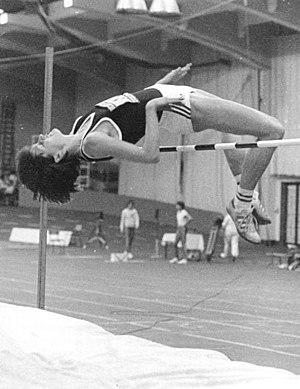
Susanne Beyer, née Helm le 24 juin 1961 à Suhl, est une athlète allemande spécialiste du saut en hauteur.